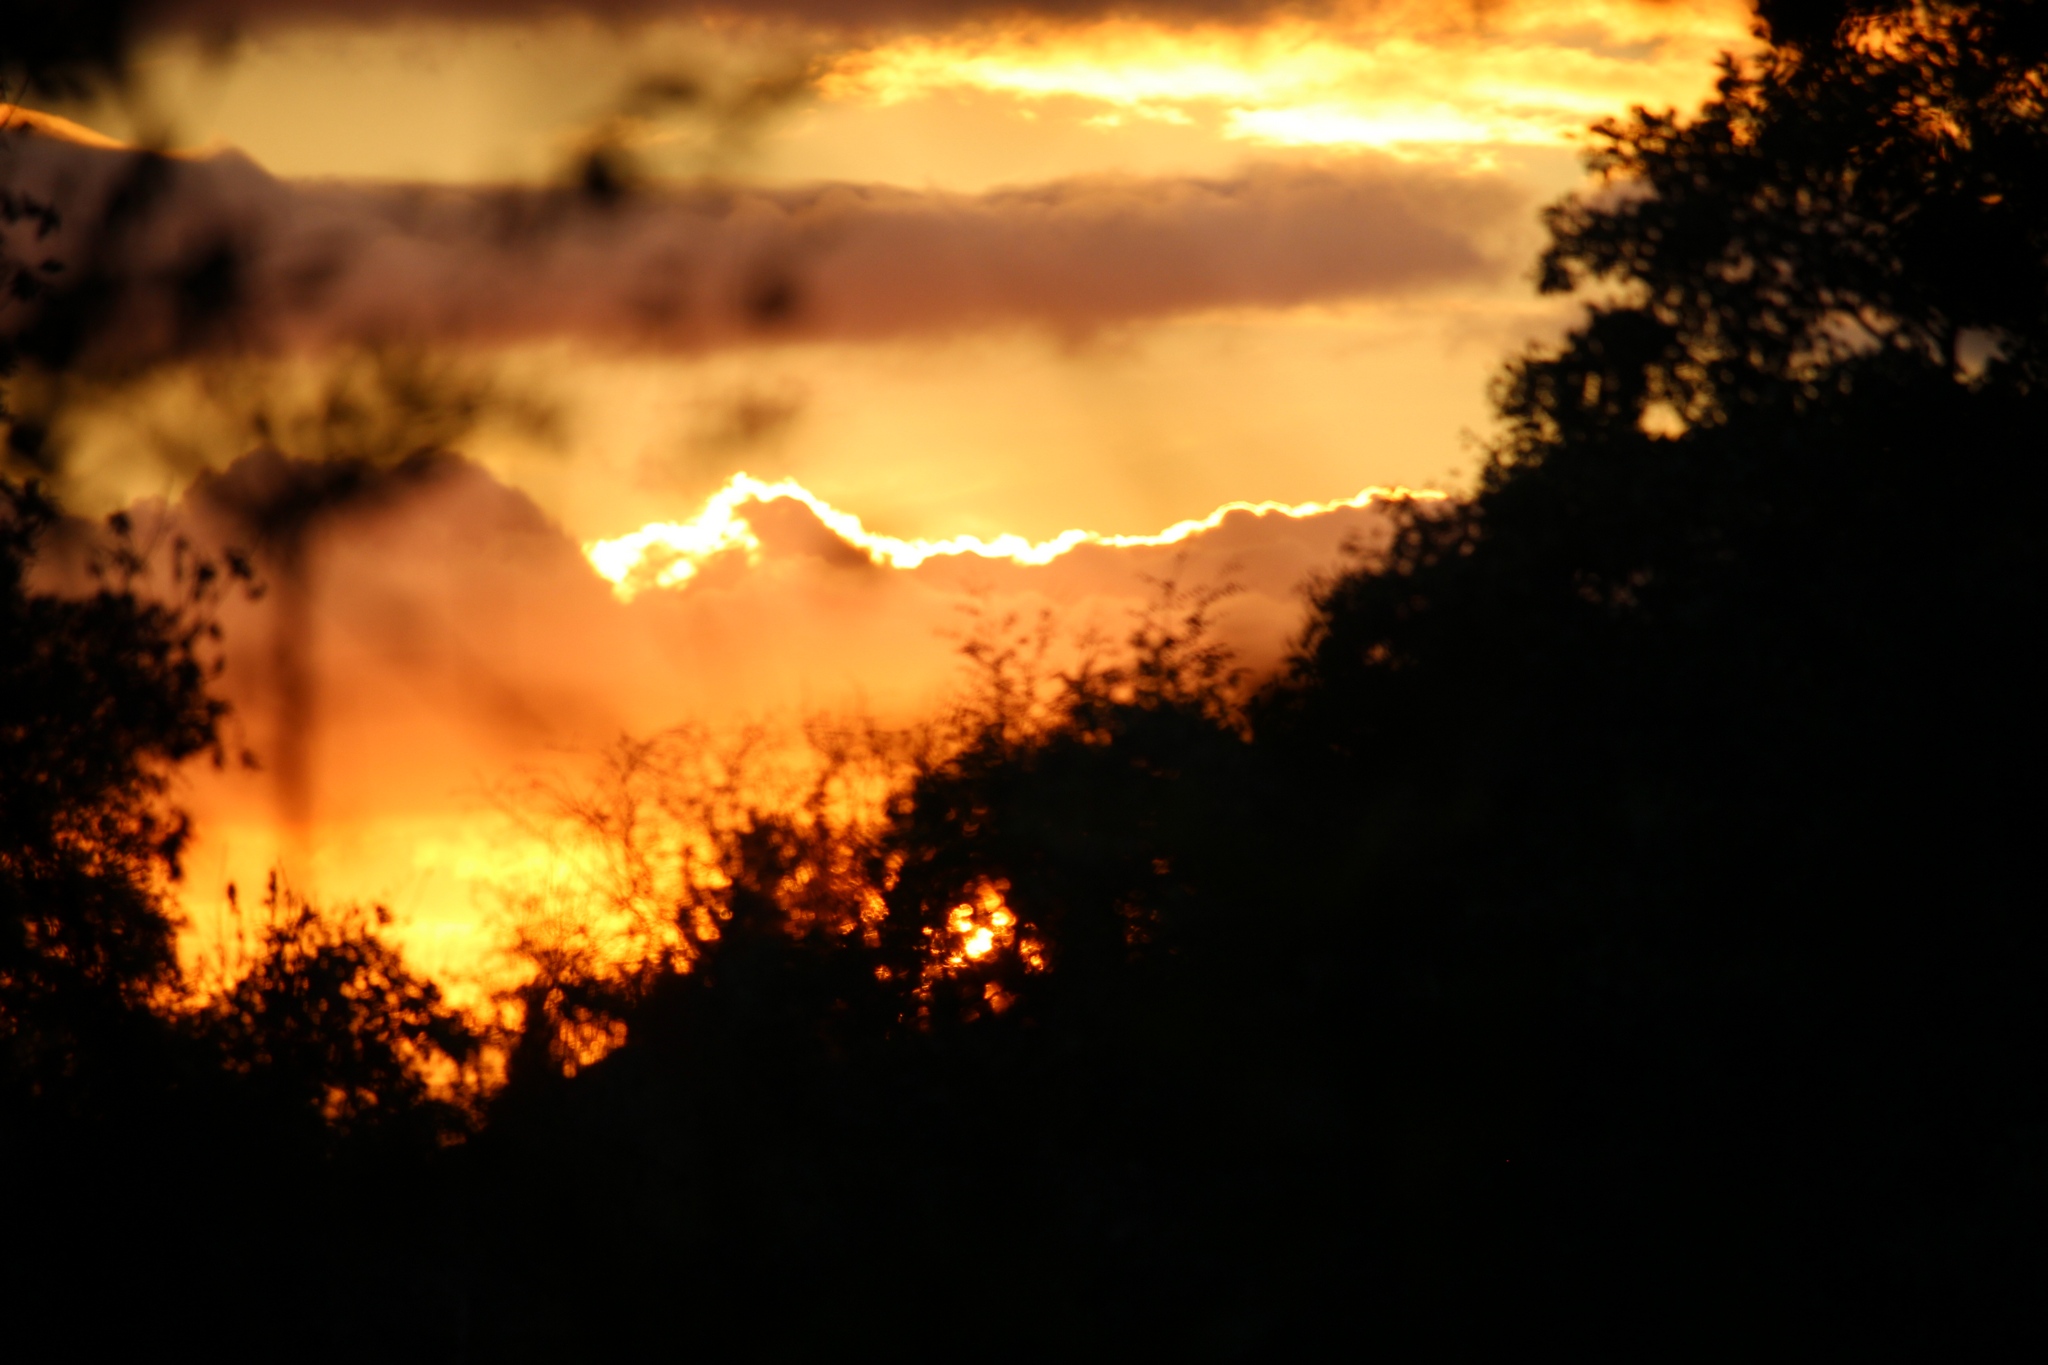
cloud, sky, sunrise, sunset, sunlight, morning, dawn, atmosphere, autumn, fire, darkness, explored, november, wheelockrailtrail, cheshireeast, igitto, autumn2016, geological phenomenon